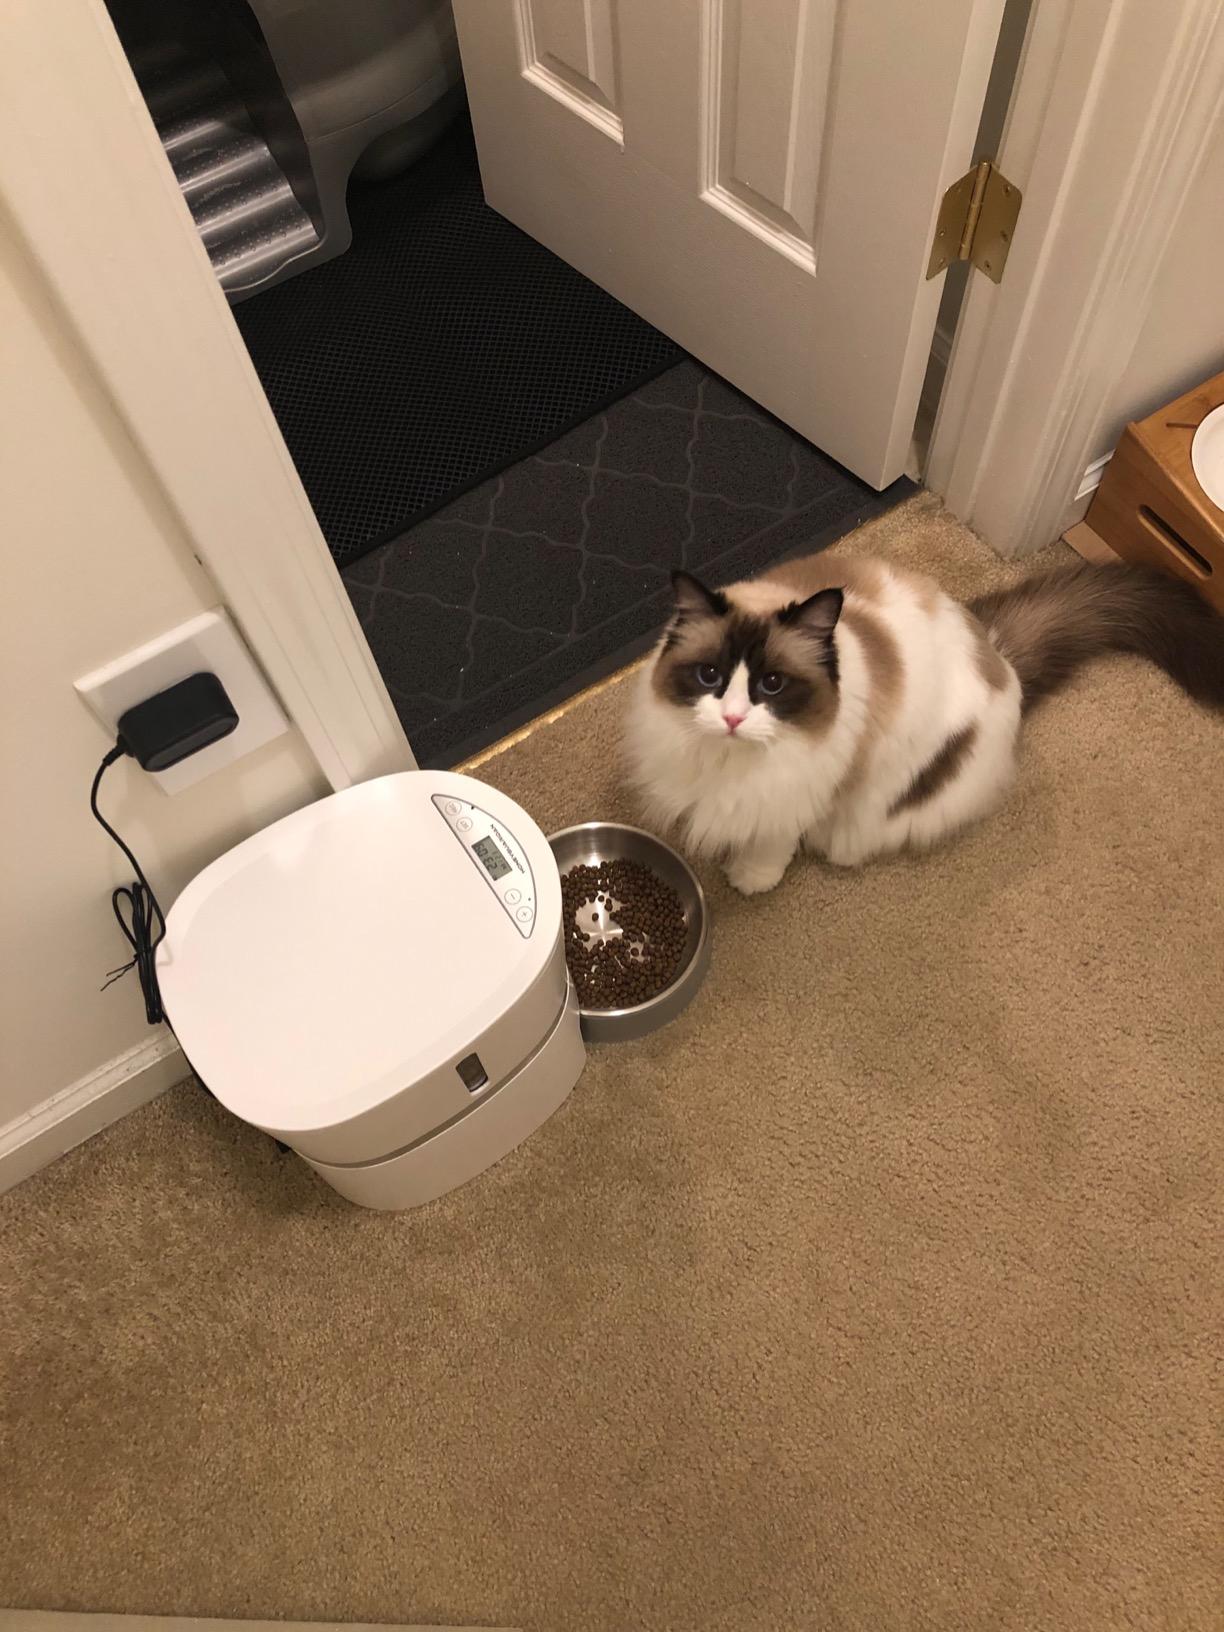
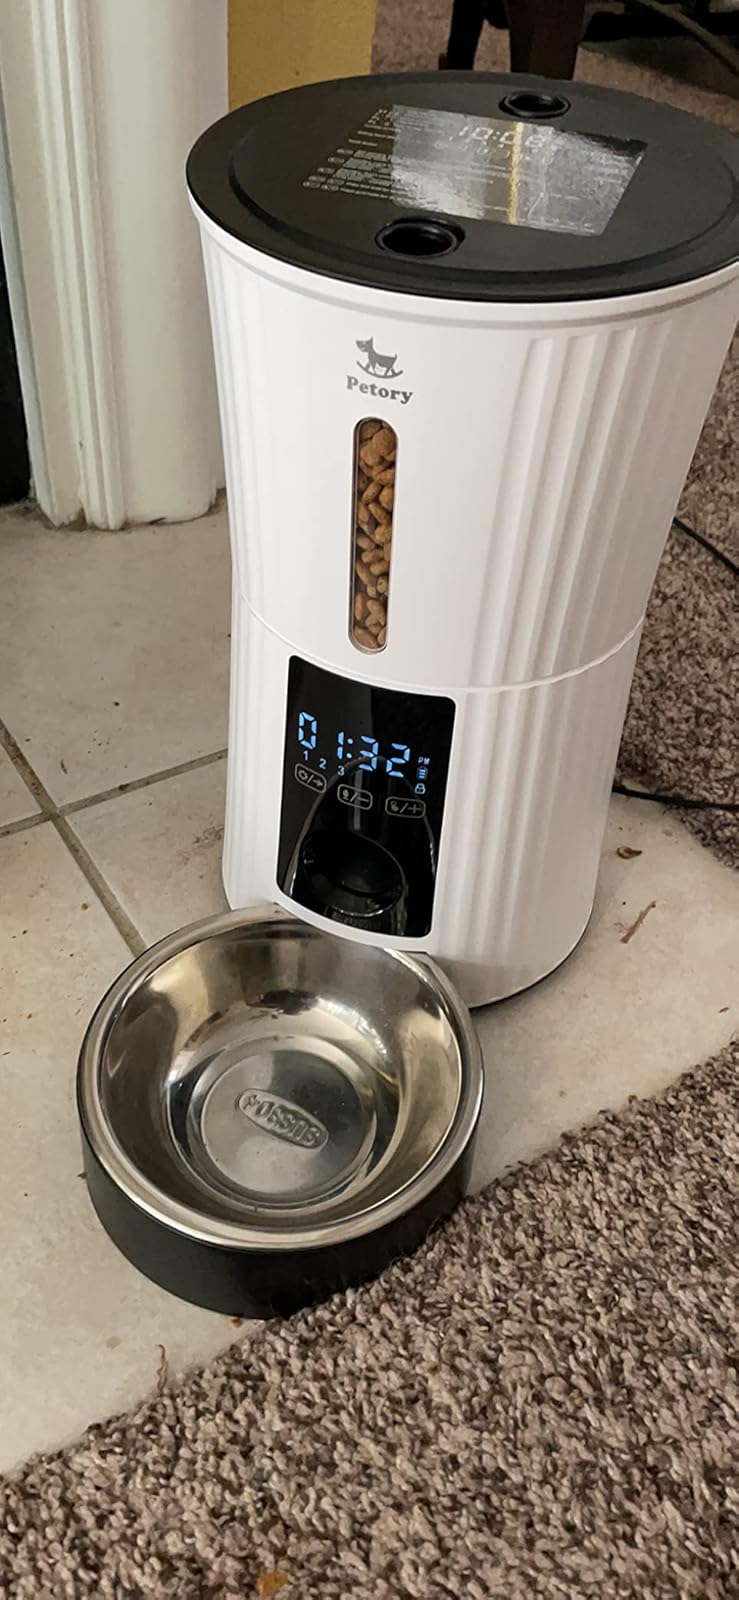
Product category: items_feeder
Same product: no